Traralgon Post Office and Court House

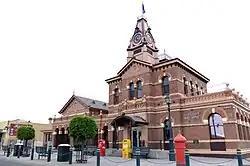

Traralgon Post Office and Court House is a heritage-listed post office and former court house complex at 161–169 Franklin Street, Traralgon, Victoria, Australia. It was designed by John Thomas Kelleher and J. R. Brown of the colonial Department of Public Works and built in 1886. The entire building was added to the Victorian Heritage Register on 20 August 1982, with the federally-owned post office wing also being listed on the Australian Commonwealth Heritage List on 8 November 2011.